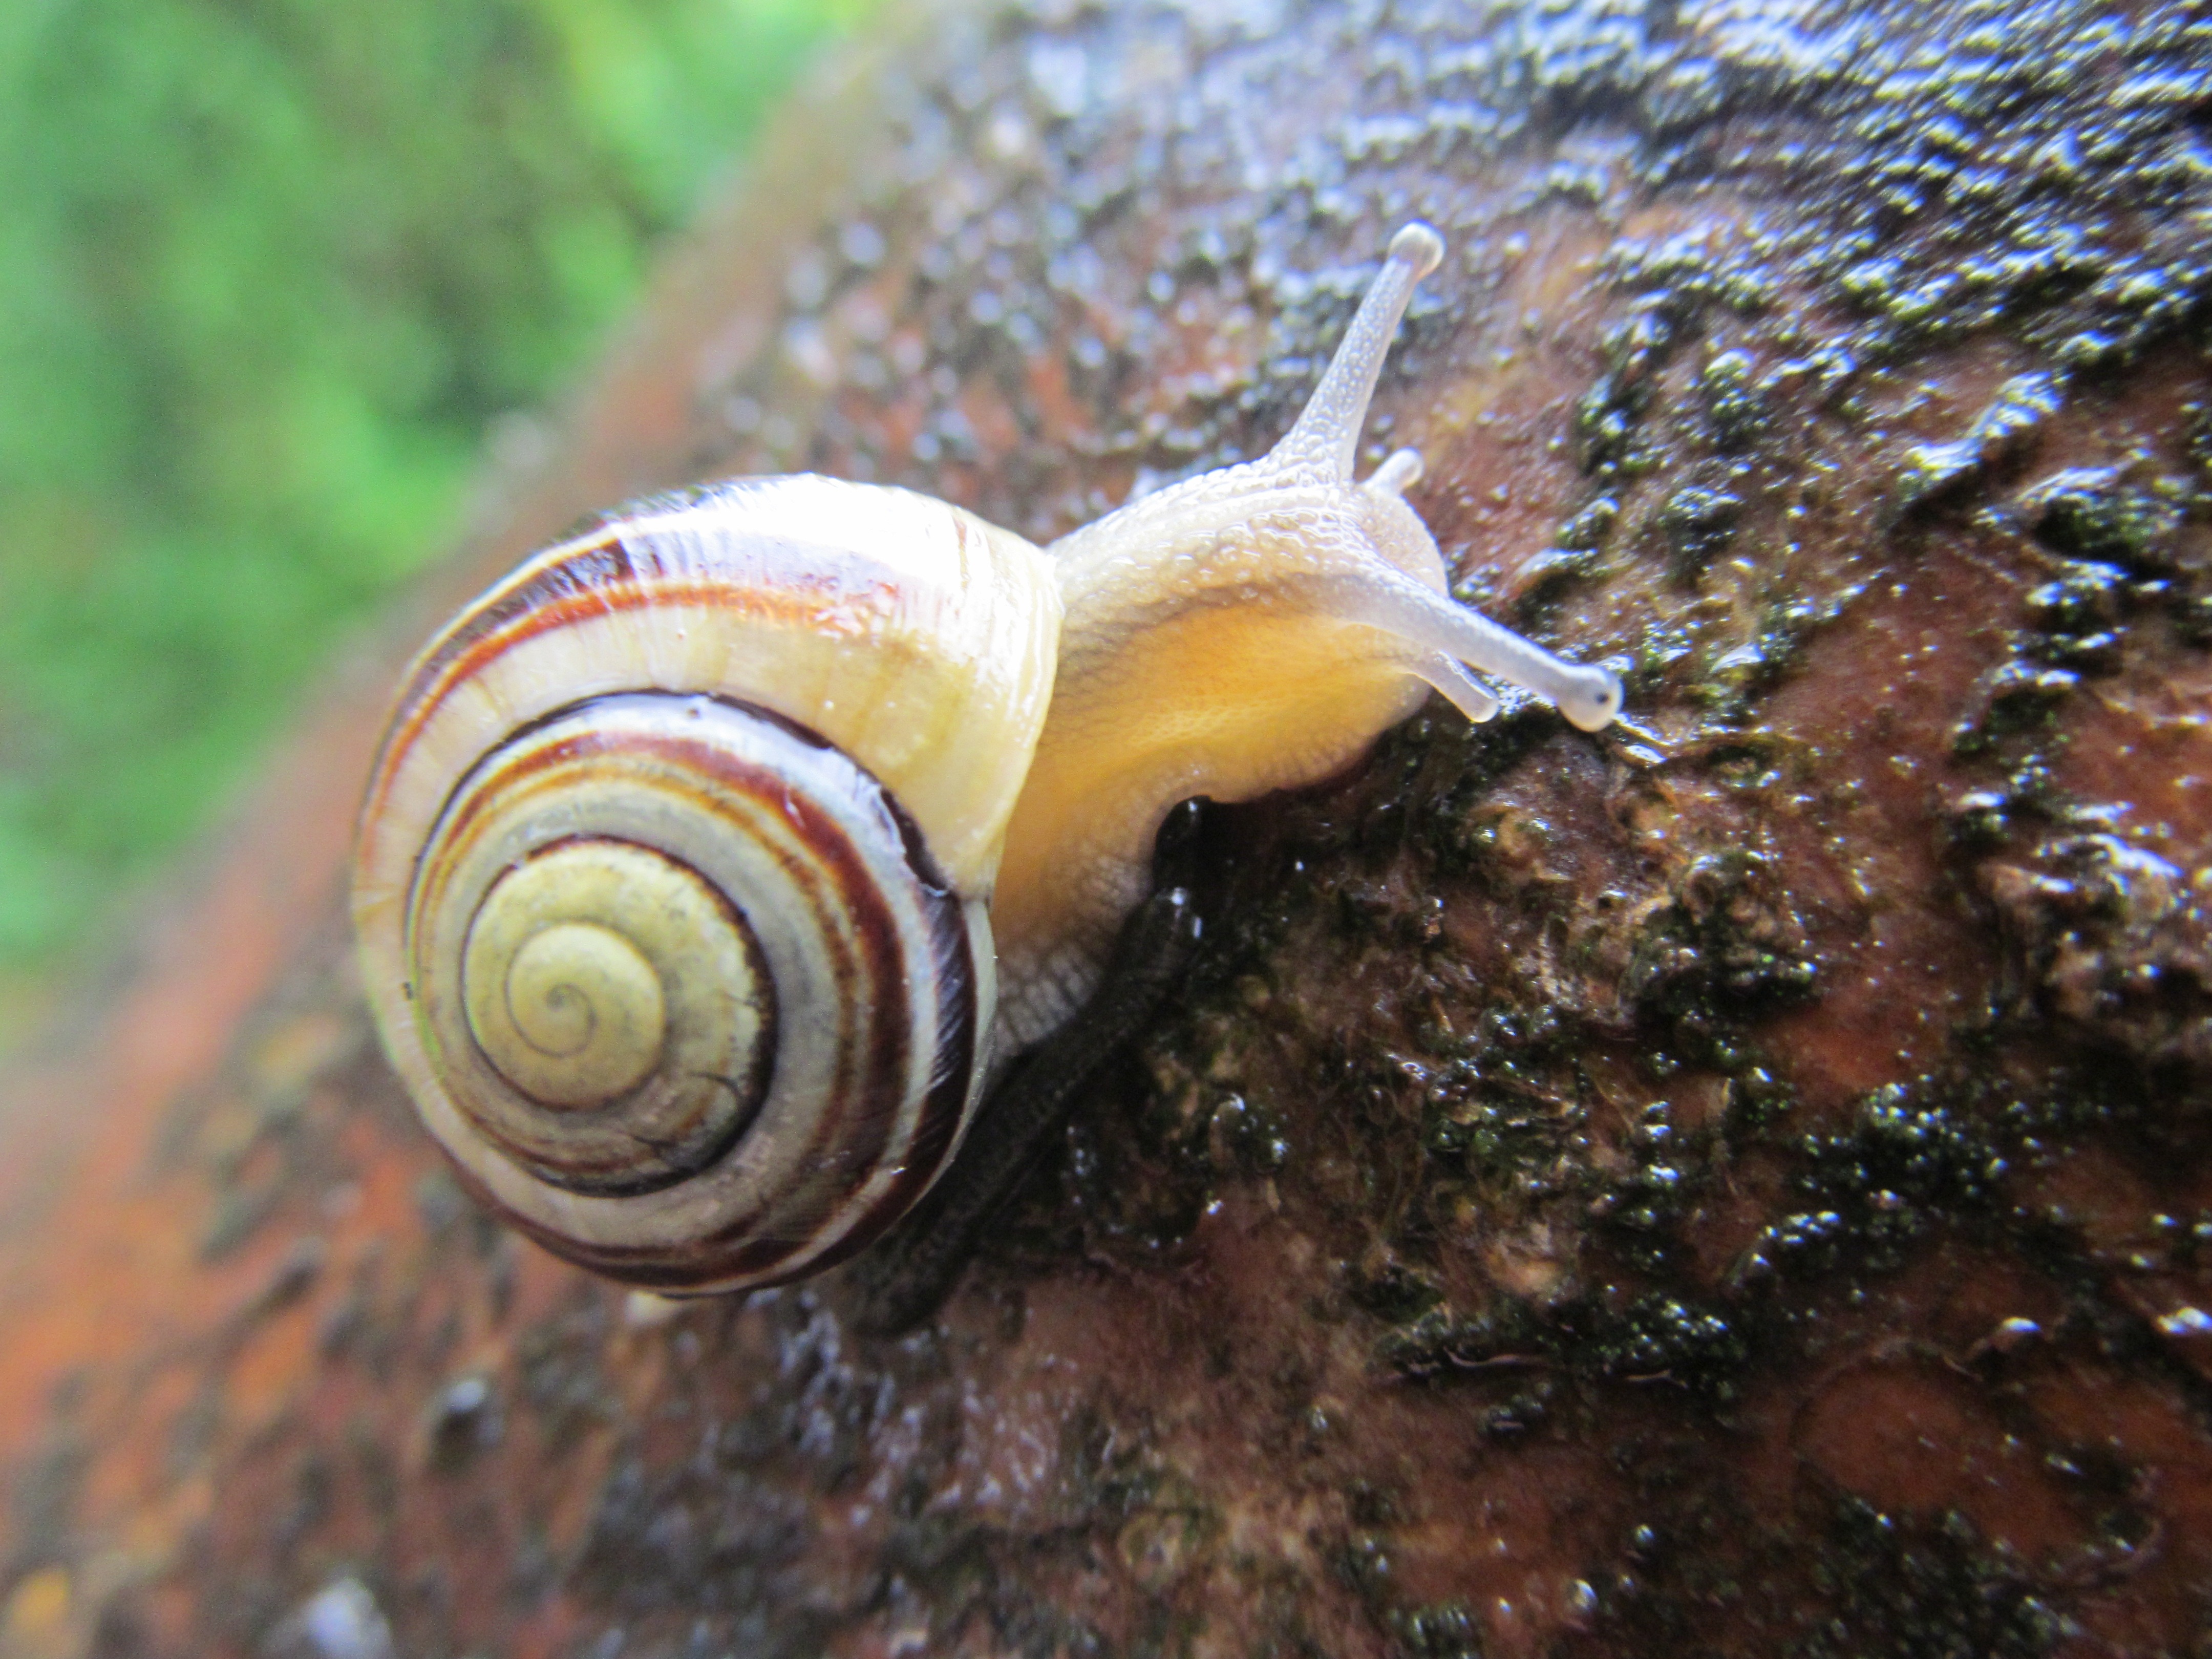
tree, nature, plant, rain, wet, wildlife, biology, colorful, garden, flora, fauna, shell, invertebrate, close up, crawl, snail, molluscs, slug, schnecken, macro photography, sea snail, marine biology, snails and slugs